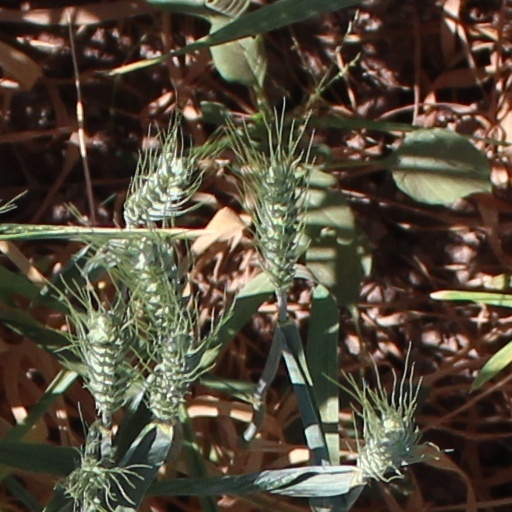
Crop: wheat